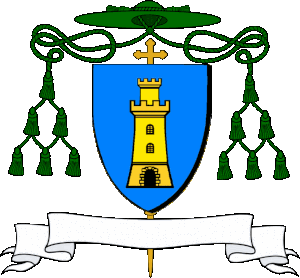
D'azur à la tour donjonnée d'or